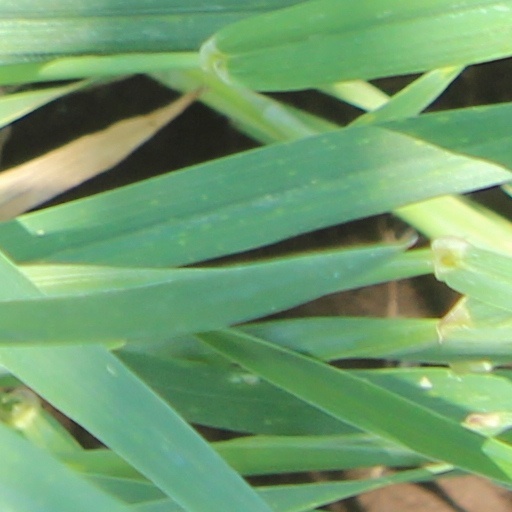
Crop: wheat